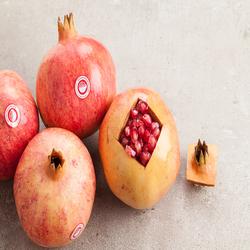
Label: Pomegranate